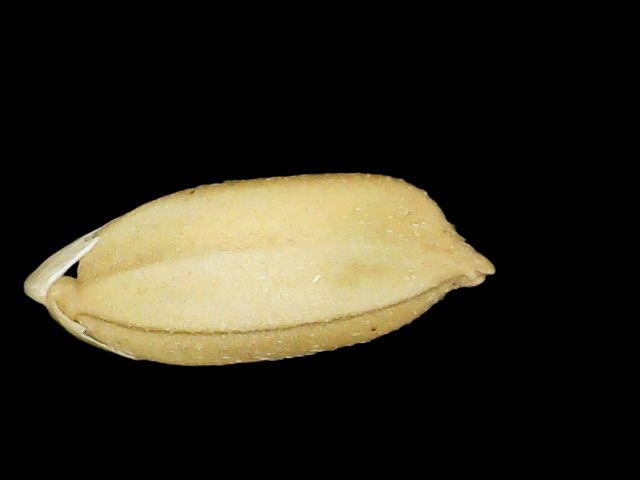
Rice variety: Binadhan08